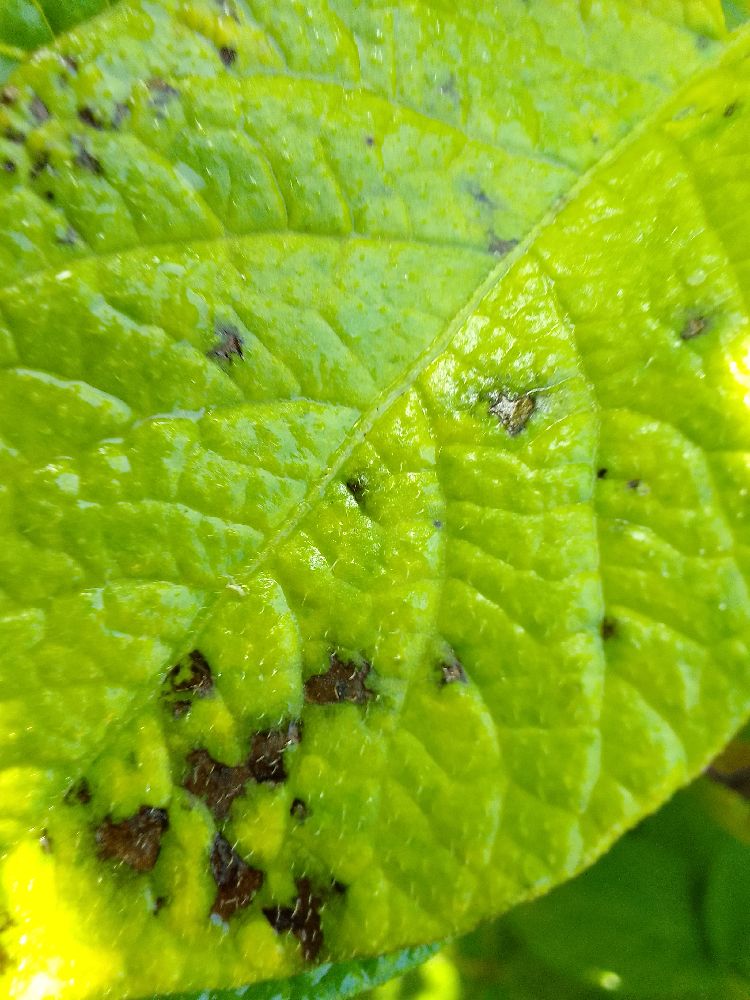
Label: Early blight